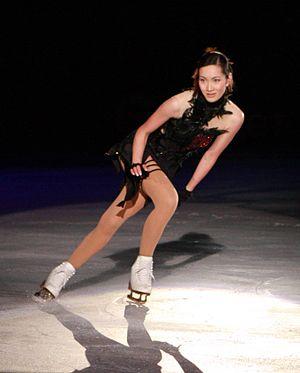
Shizuka Arakawa, née le 29 décembre 1981 à Shinagawa, un arrondissement spécial de Tokyo, est une patineuse artistique japonaise, médaille d'or de la discipline aux Jeux olympiques de Turin.